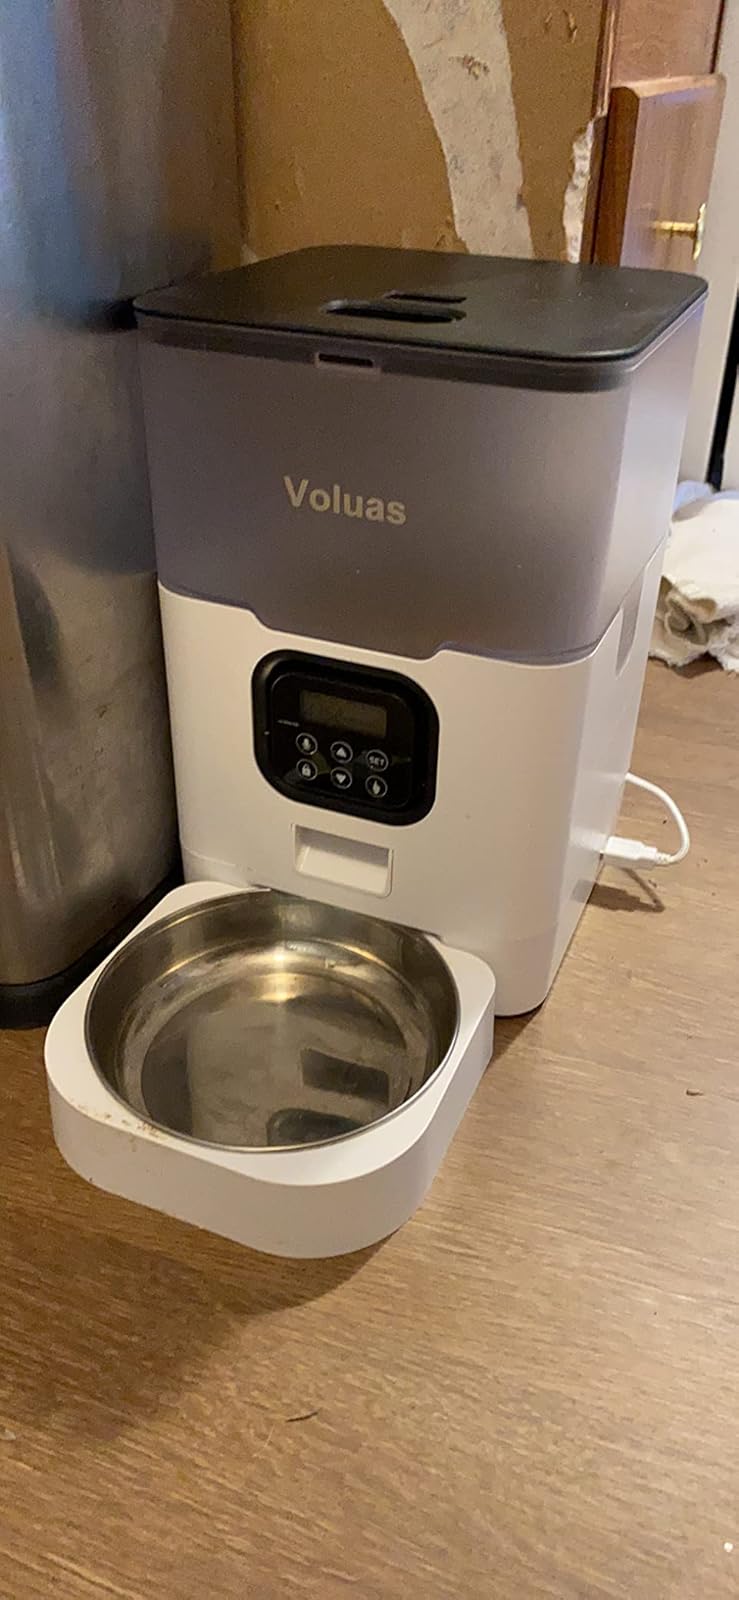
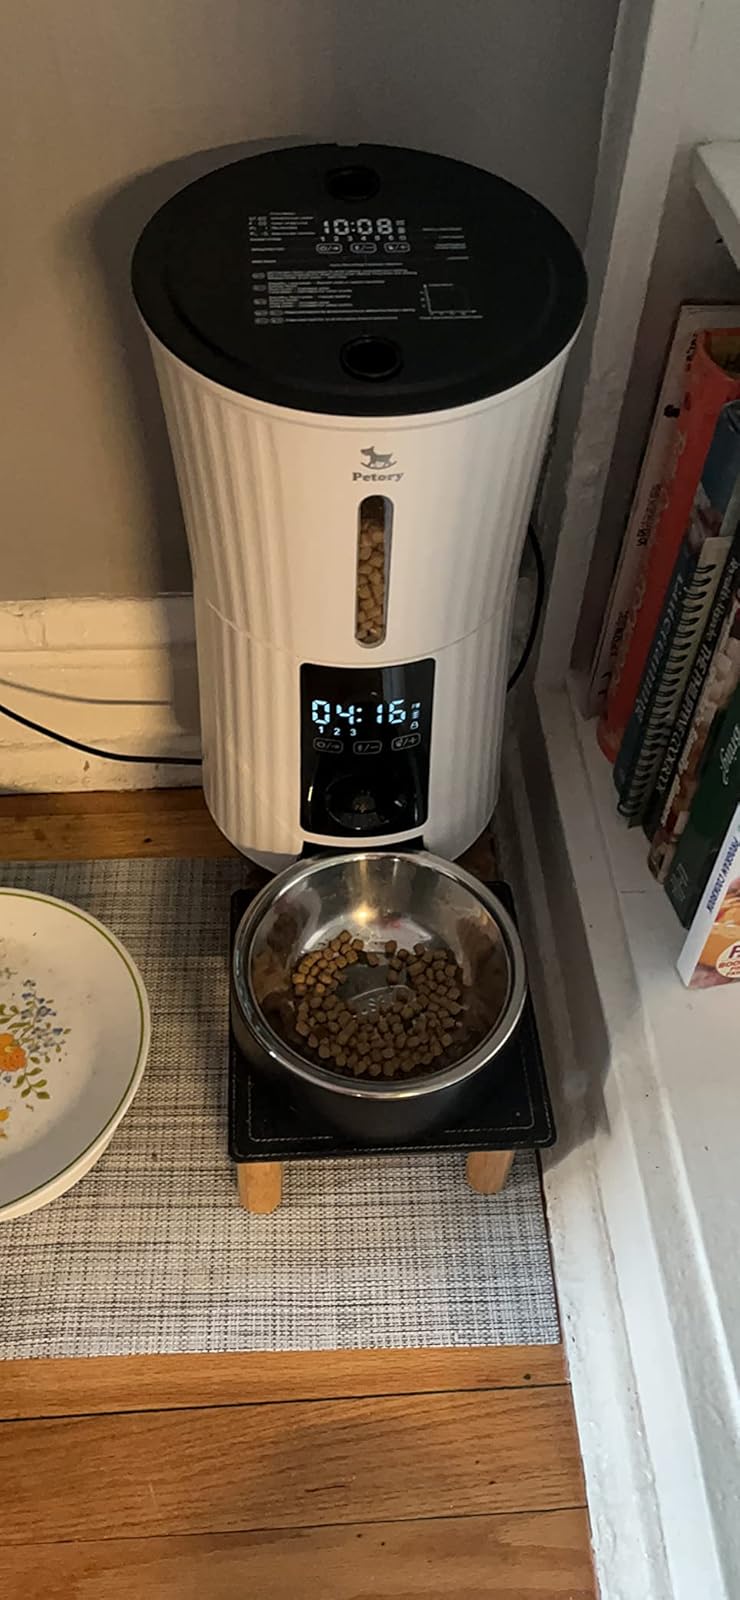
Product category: items_feeder
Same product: no